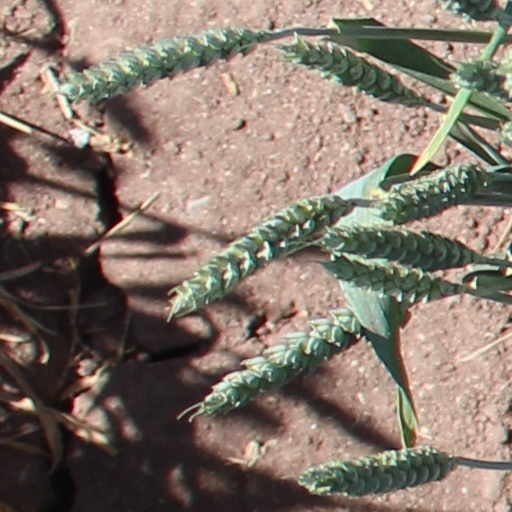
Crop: wheat